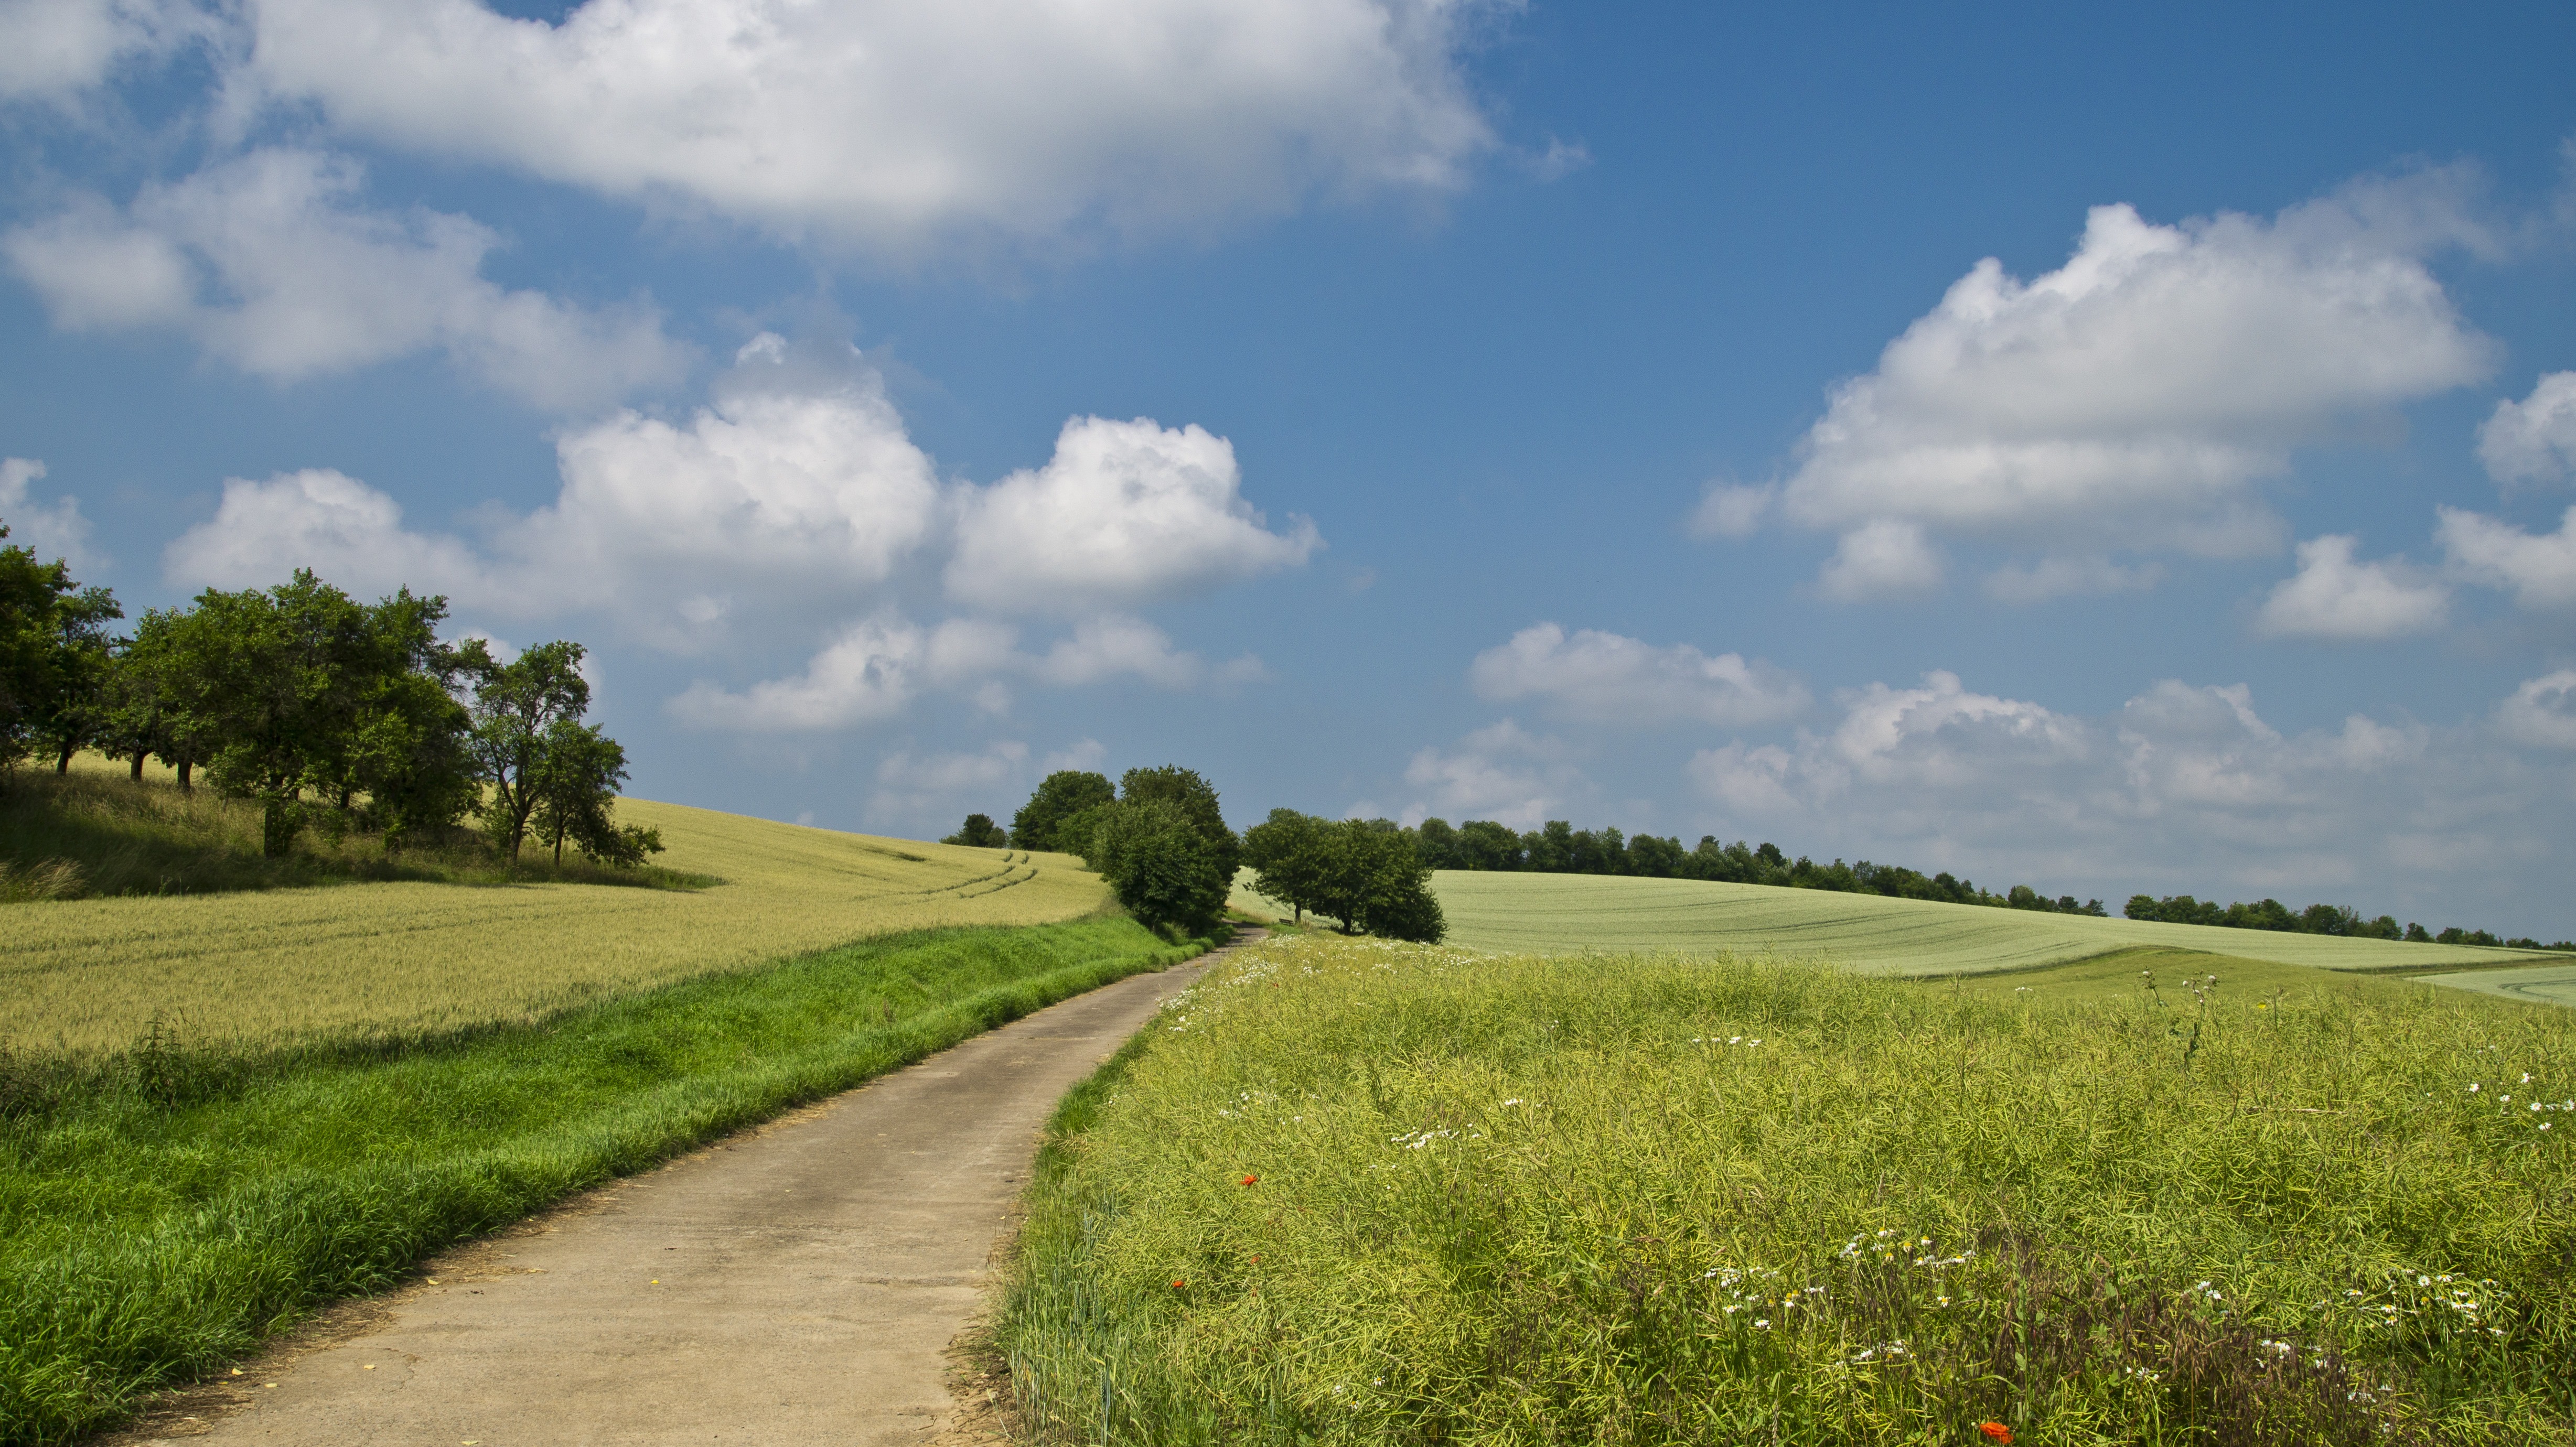
landscape, tree, nature, grass, horizon, cloud, sky, road, field, farm, meadow, prairie, countryside, hill, dirt road, pasture, soil, agriculture, plain, trees, clouds, grassland, plateau, habitat, ecosystem, steppe, rural area, natural environment, geographical feature, grass family